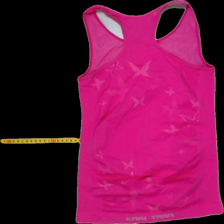
View: back
Type: Tank top
Category: Ladies
Brand: Not Applicable
Colors: Pink
Material: 100%nylone
Pattern: Floral print
Cut: C-collar, Tight
Trend: Sports
Stains: No
Damage: 0
Price range: <50
Recommended usage: Reuse